Billy (crater)

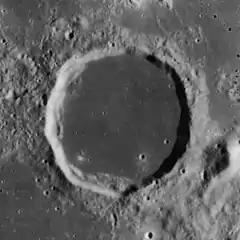
Lunar Orbiter 4 image (spots at upper right are blemishes on original)

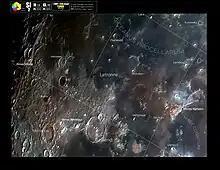
Selenochromatic Image(Si) of the crater area(at the left)

Billy is a lunar impact crater that is located at the southern fringes of the Oceanus Procellarum, in the western hemisphere of the Moon. It was named after French mathematician Jacques de Billy. It lies to the southeast of the similar-sized crater Hansteen, and west-southwest of the flooded Letronne.